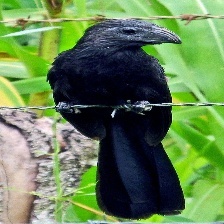
Species: GROVED BILLED ANI
Scientific name: CROTOPHAGA SULCIROSTRIS